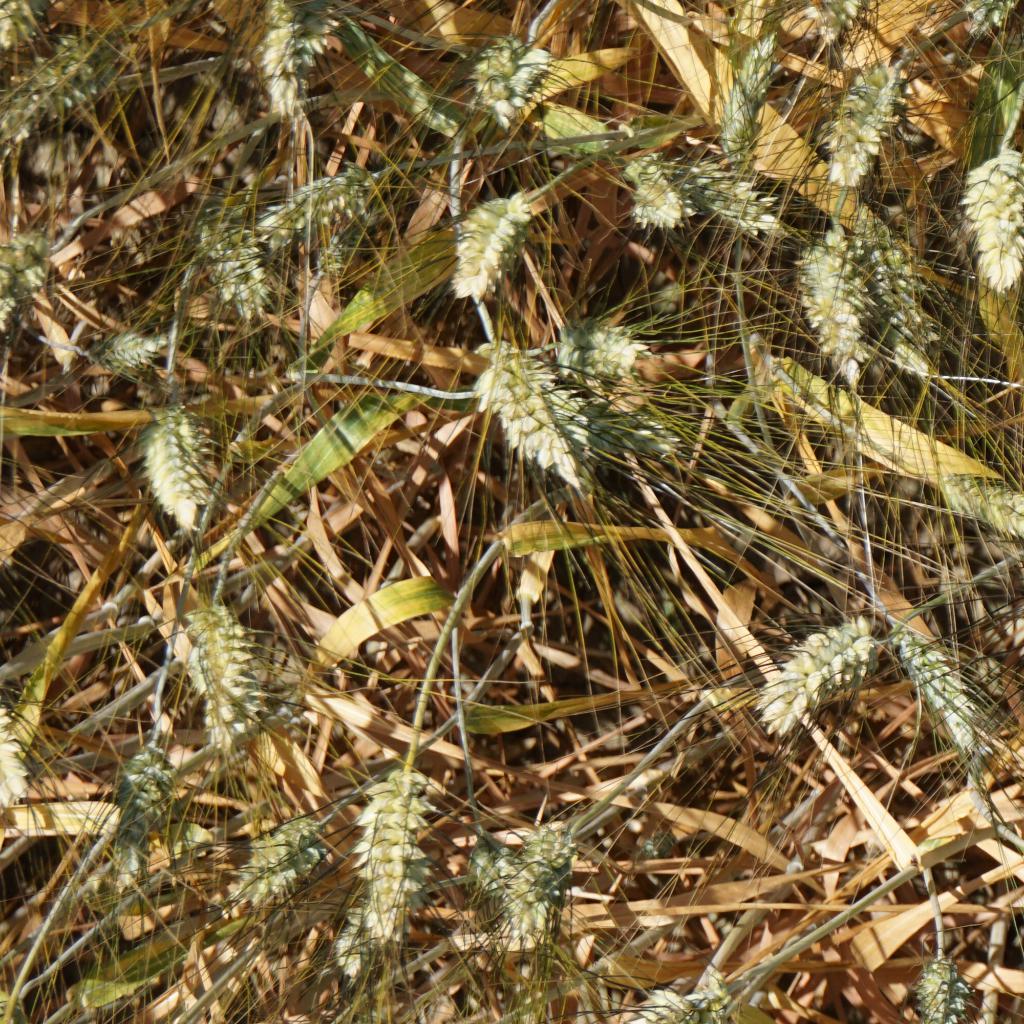
Country: France
Location: Gréoux
Wheat development stage: Filling - Ripening